Kentucky Colonel

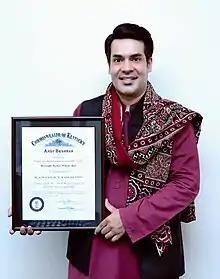
A Pakistani laureate poses with his 2020 Kentucky Colonel Certificate received from Governor of Kentucky, Andy Beshear.

In 2016, Governor Matt Bevin briefly suspended the program to conduct a review of the requirements for receiving the title and then changed the nomination process so that "only active members of the Honorable Order of Kentucky Colonels" were allowed to make recommendations for the honor. Up to that point in time, the longstanding practice had been that recommendations could be submitted by anyone who already was a Kentucky colonel, without any requirement for donations or membership in any particular organization. The nomination process was changed under Governor Andy Beshear. Beshear had the nomination process frozen starting in December 2019. In February 2020, Governor Beshear removed the requirement that the nominators be among those previously designated as Kentucky Colonels.